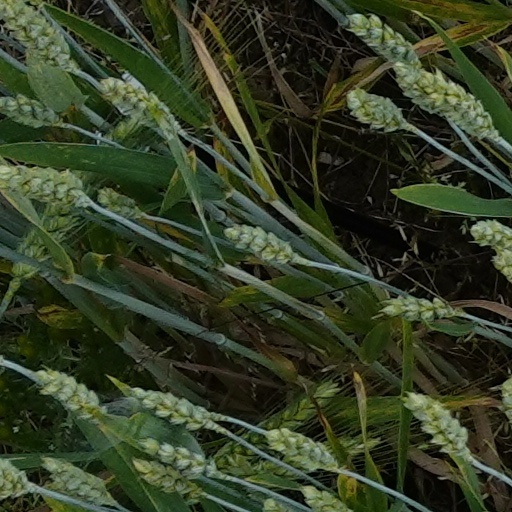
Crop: wheat